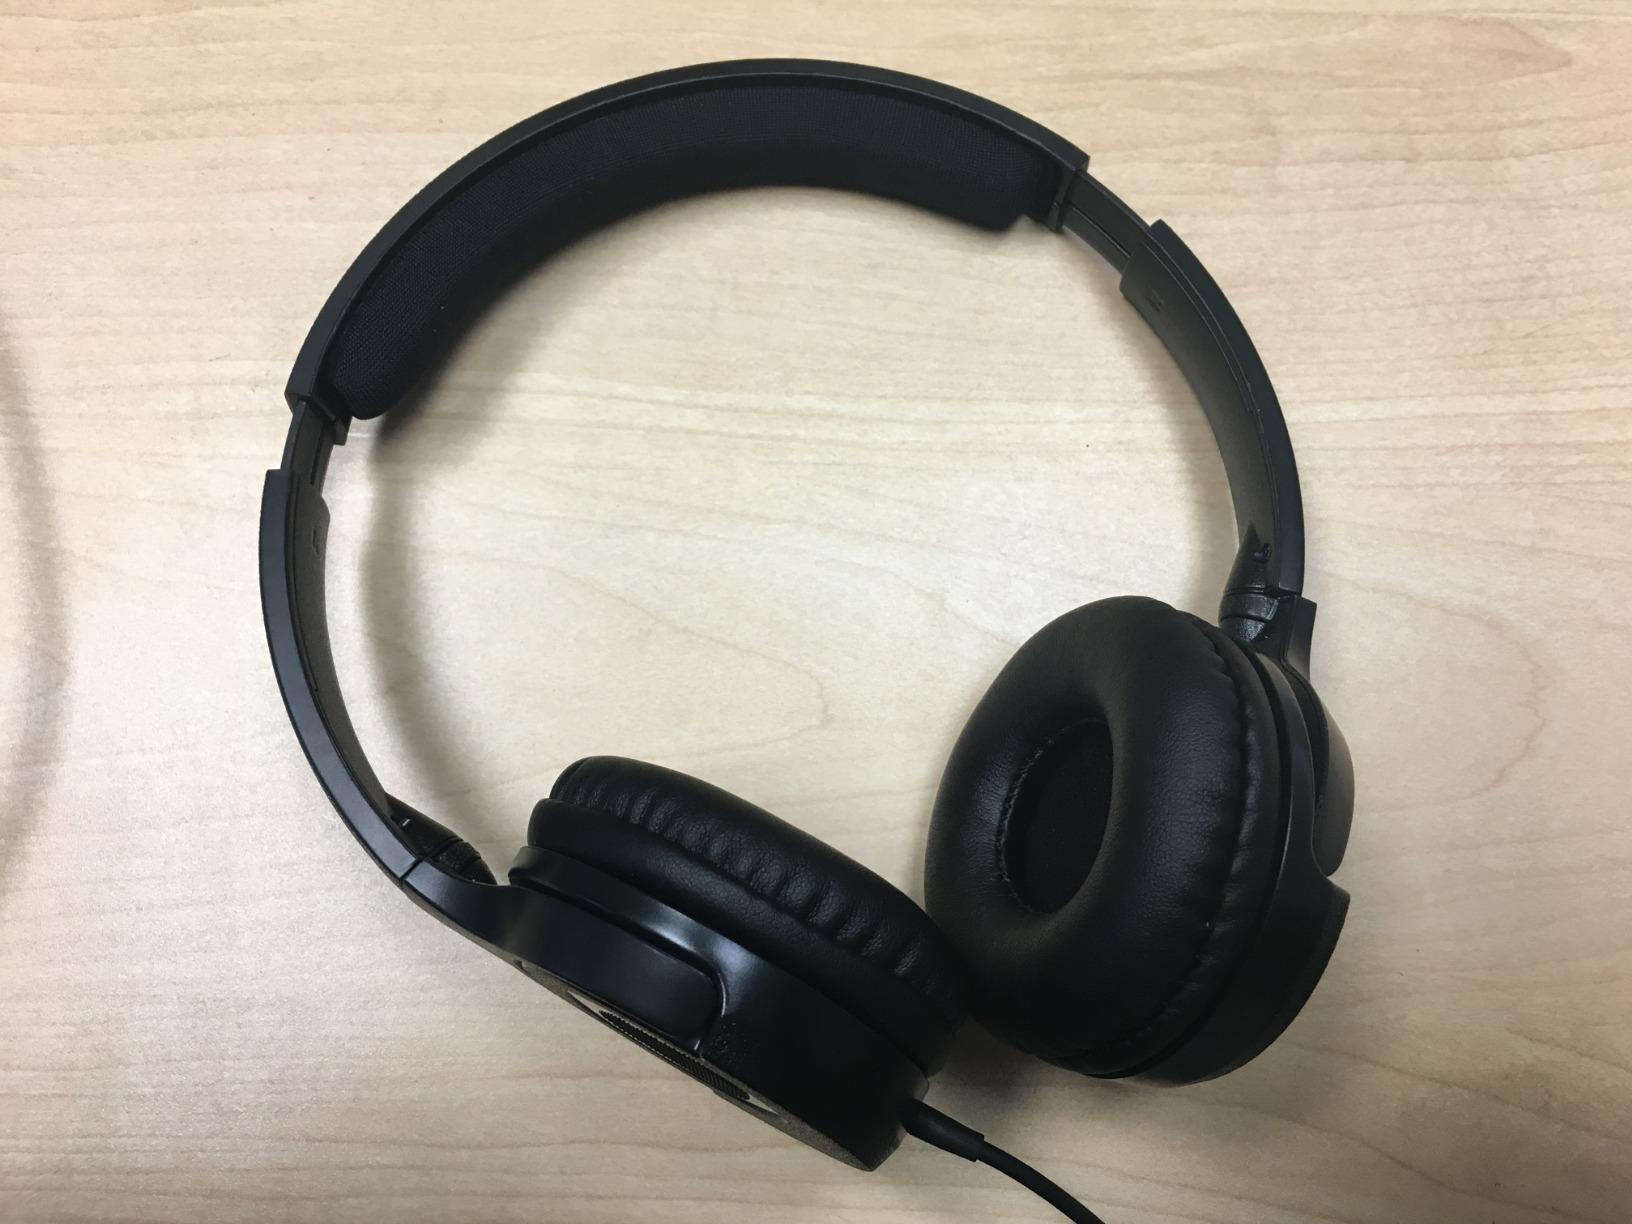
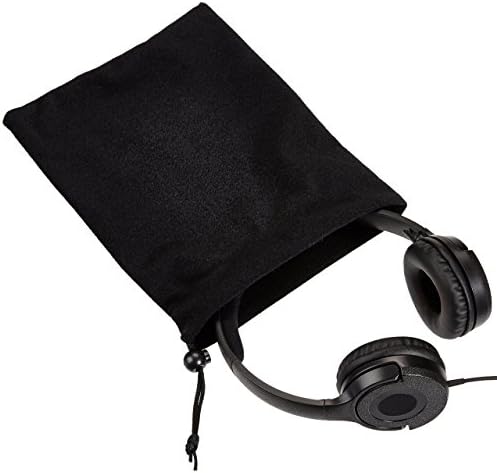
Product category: headphones
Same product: yes